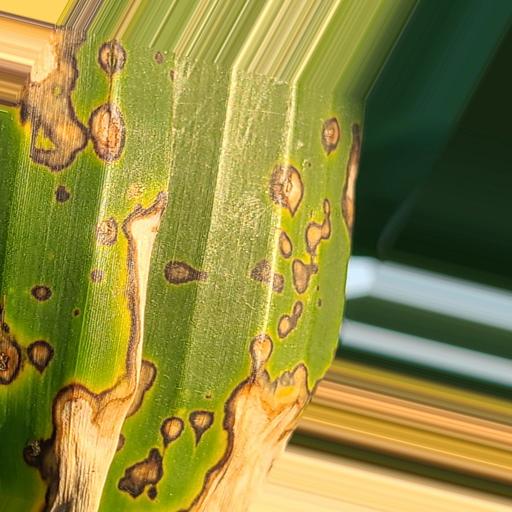
Label: black_sigatoka